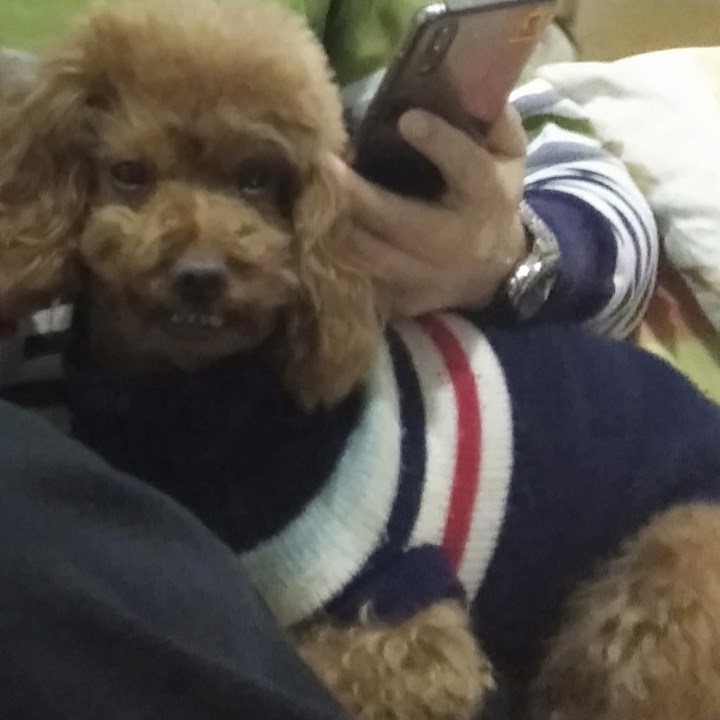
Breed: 7449-n000128-teddy